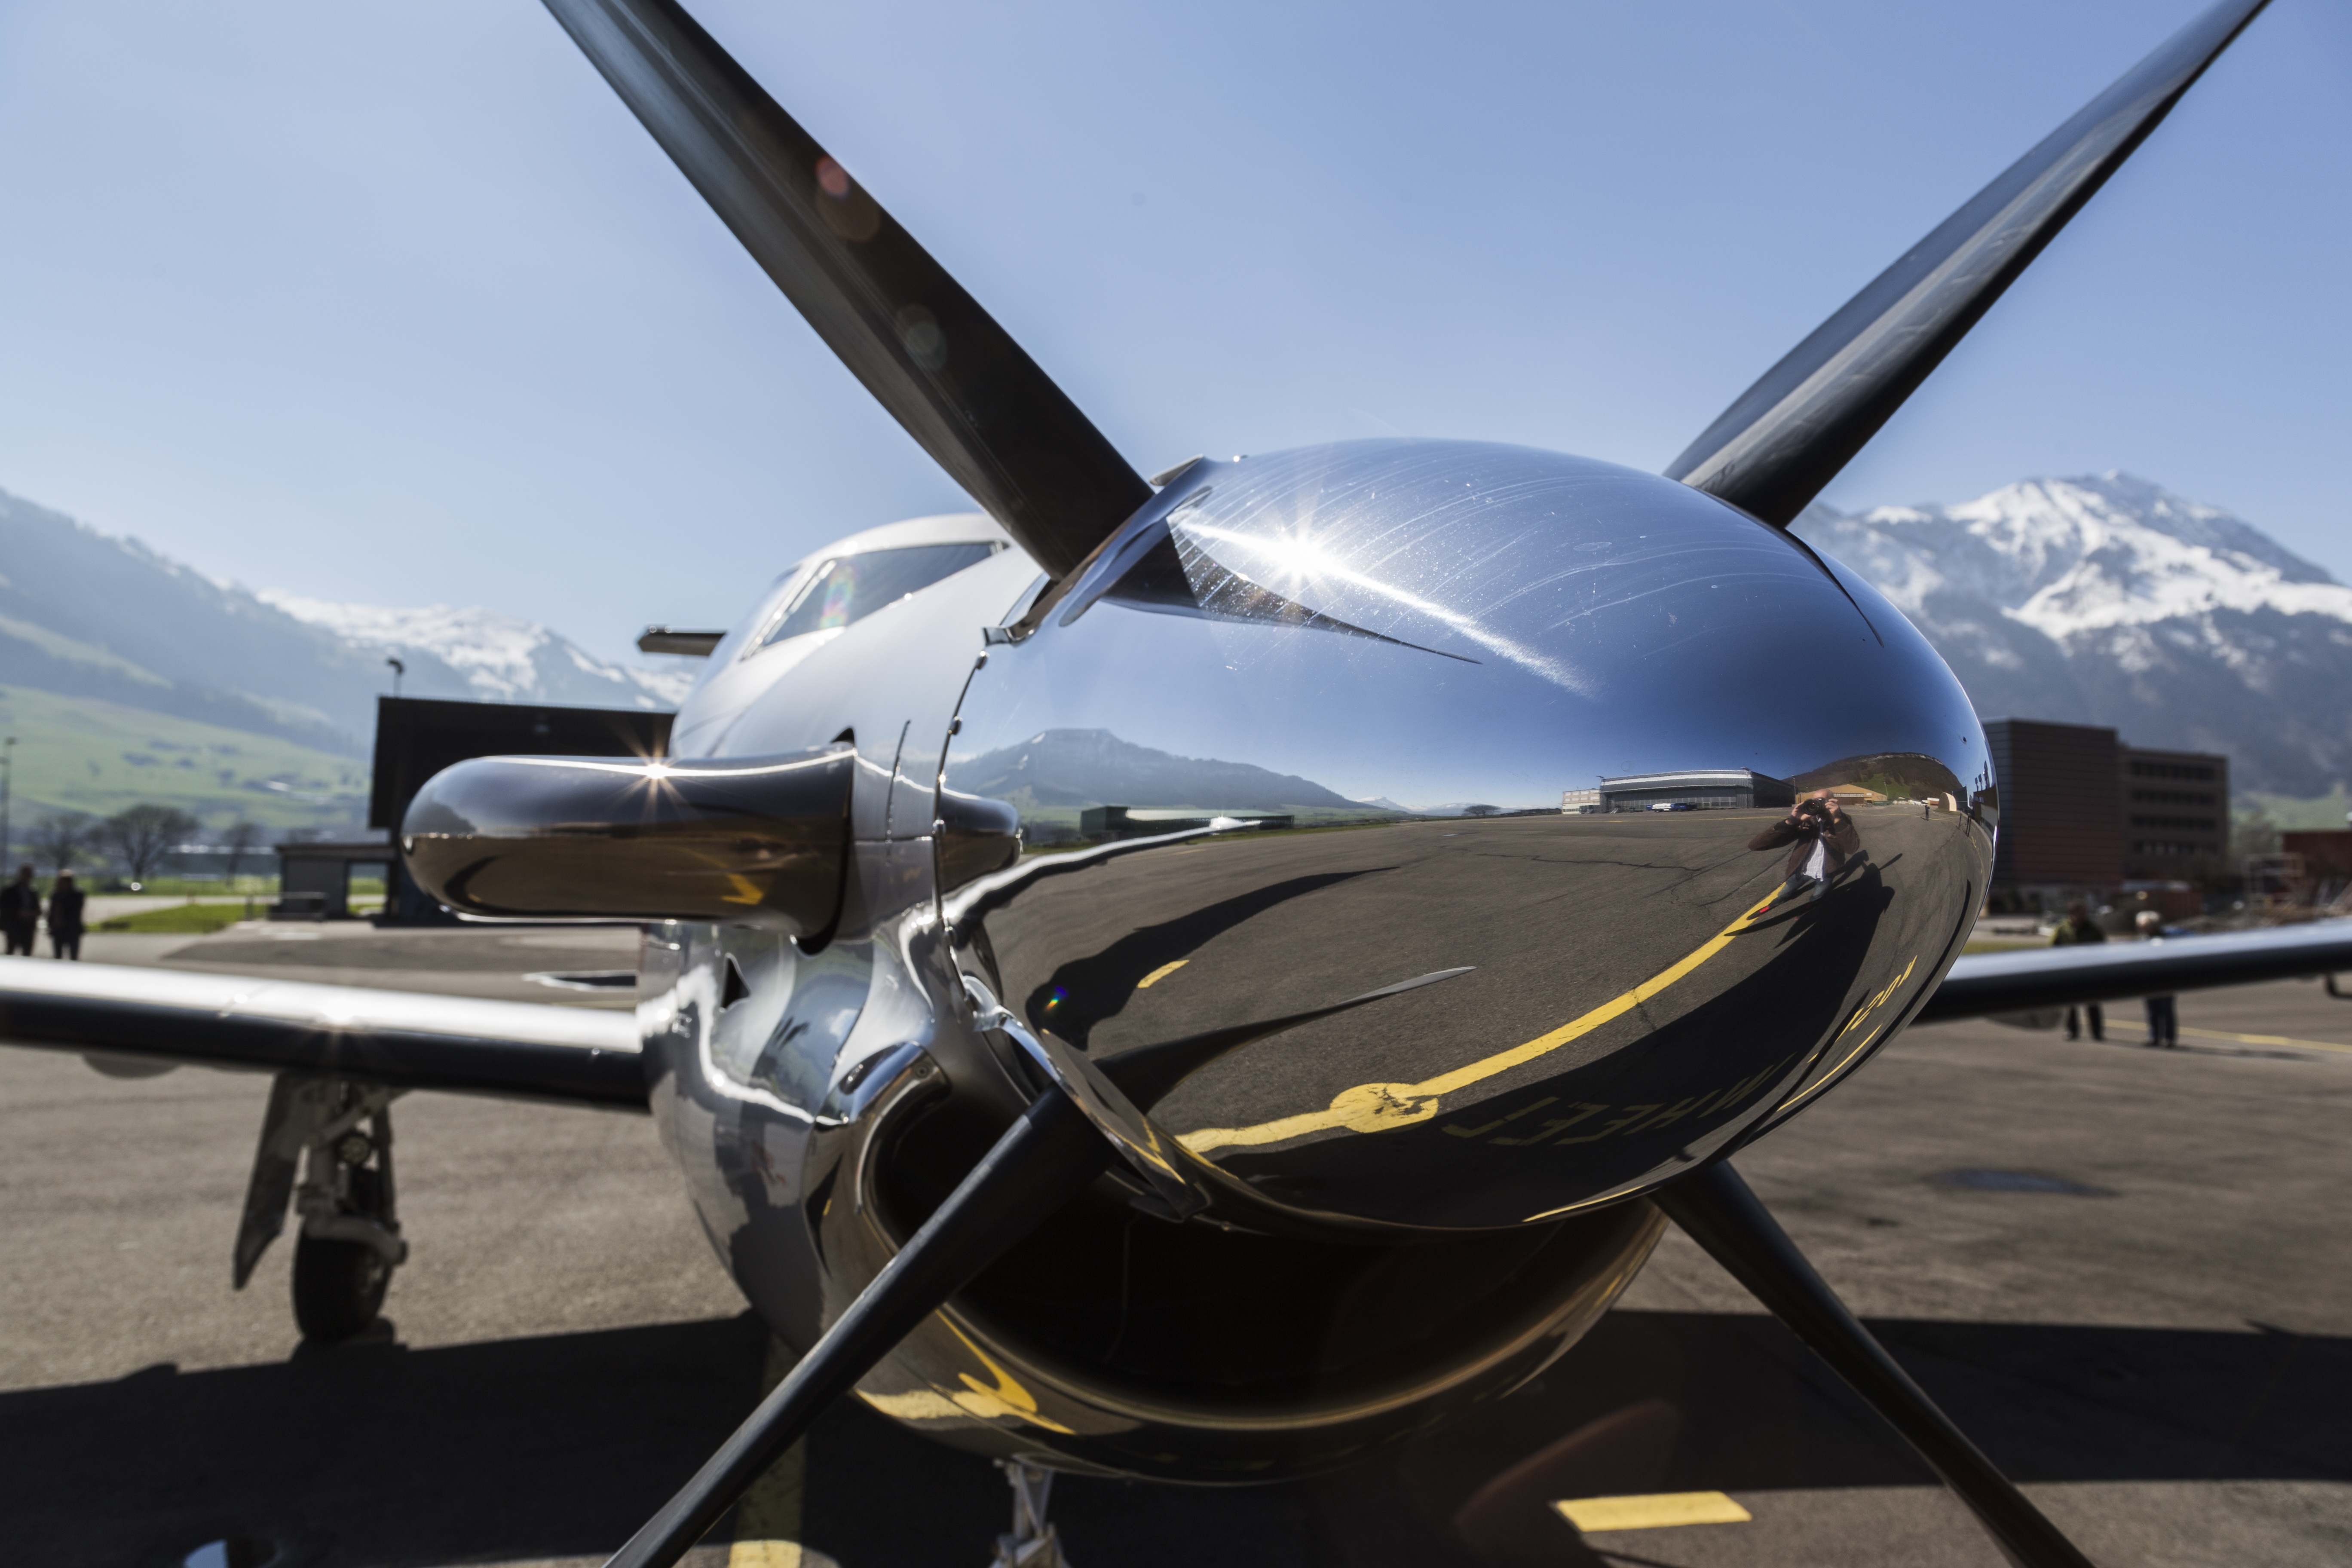
wing, airplane, aircraft, vehicle, airline, aviation, flight, propeller, turboprop, mirroring, pilatus, light aircraft, air force, jet aircraft, boeing 777, fighter aircraft, military aircraft, atmosphere of earth, aerospace engineering, aircraft engine, lockheed martin, pilatus pc 12, pilatus aircraft